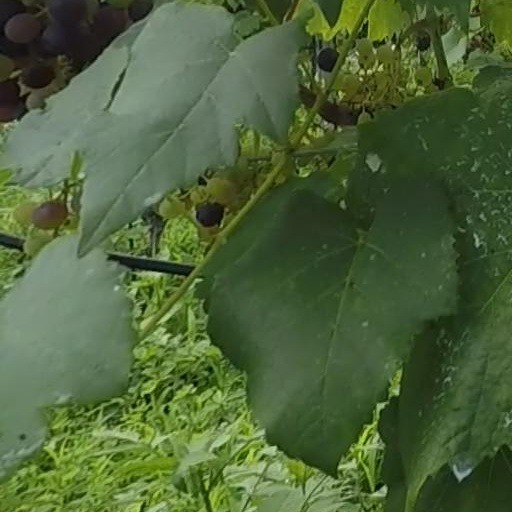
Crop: grape